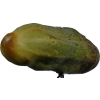
Label: cucumber